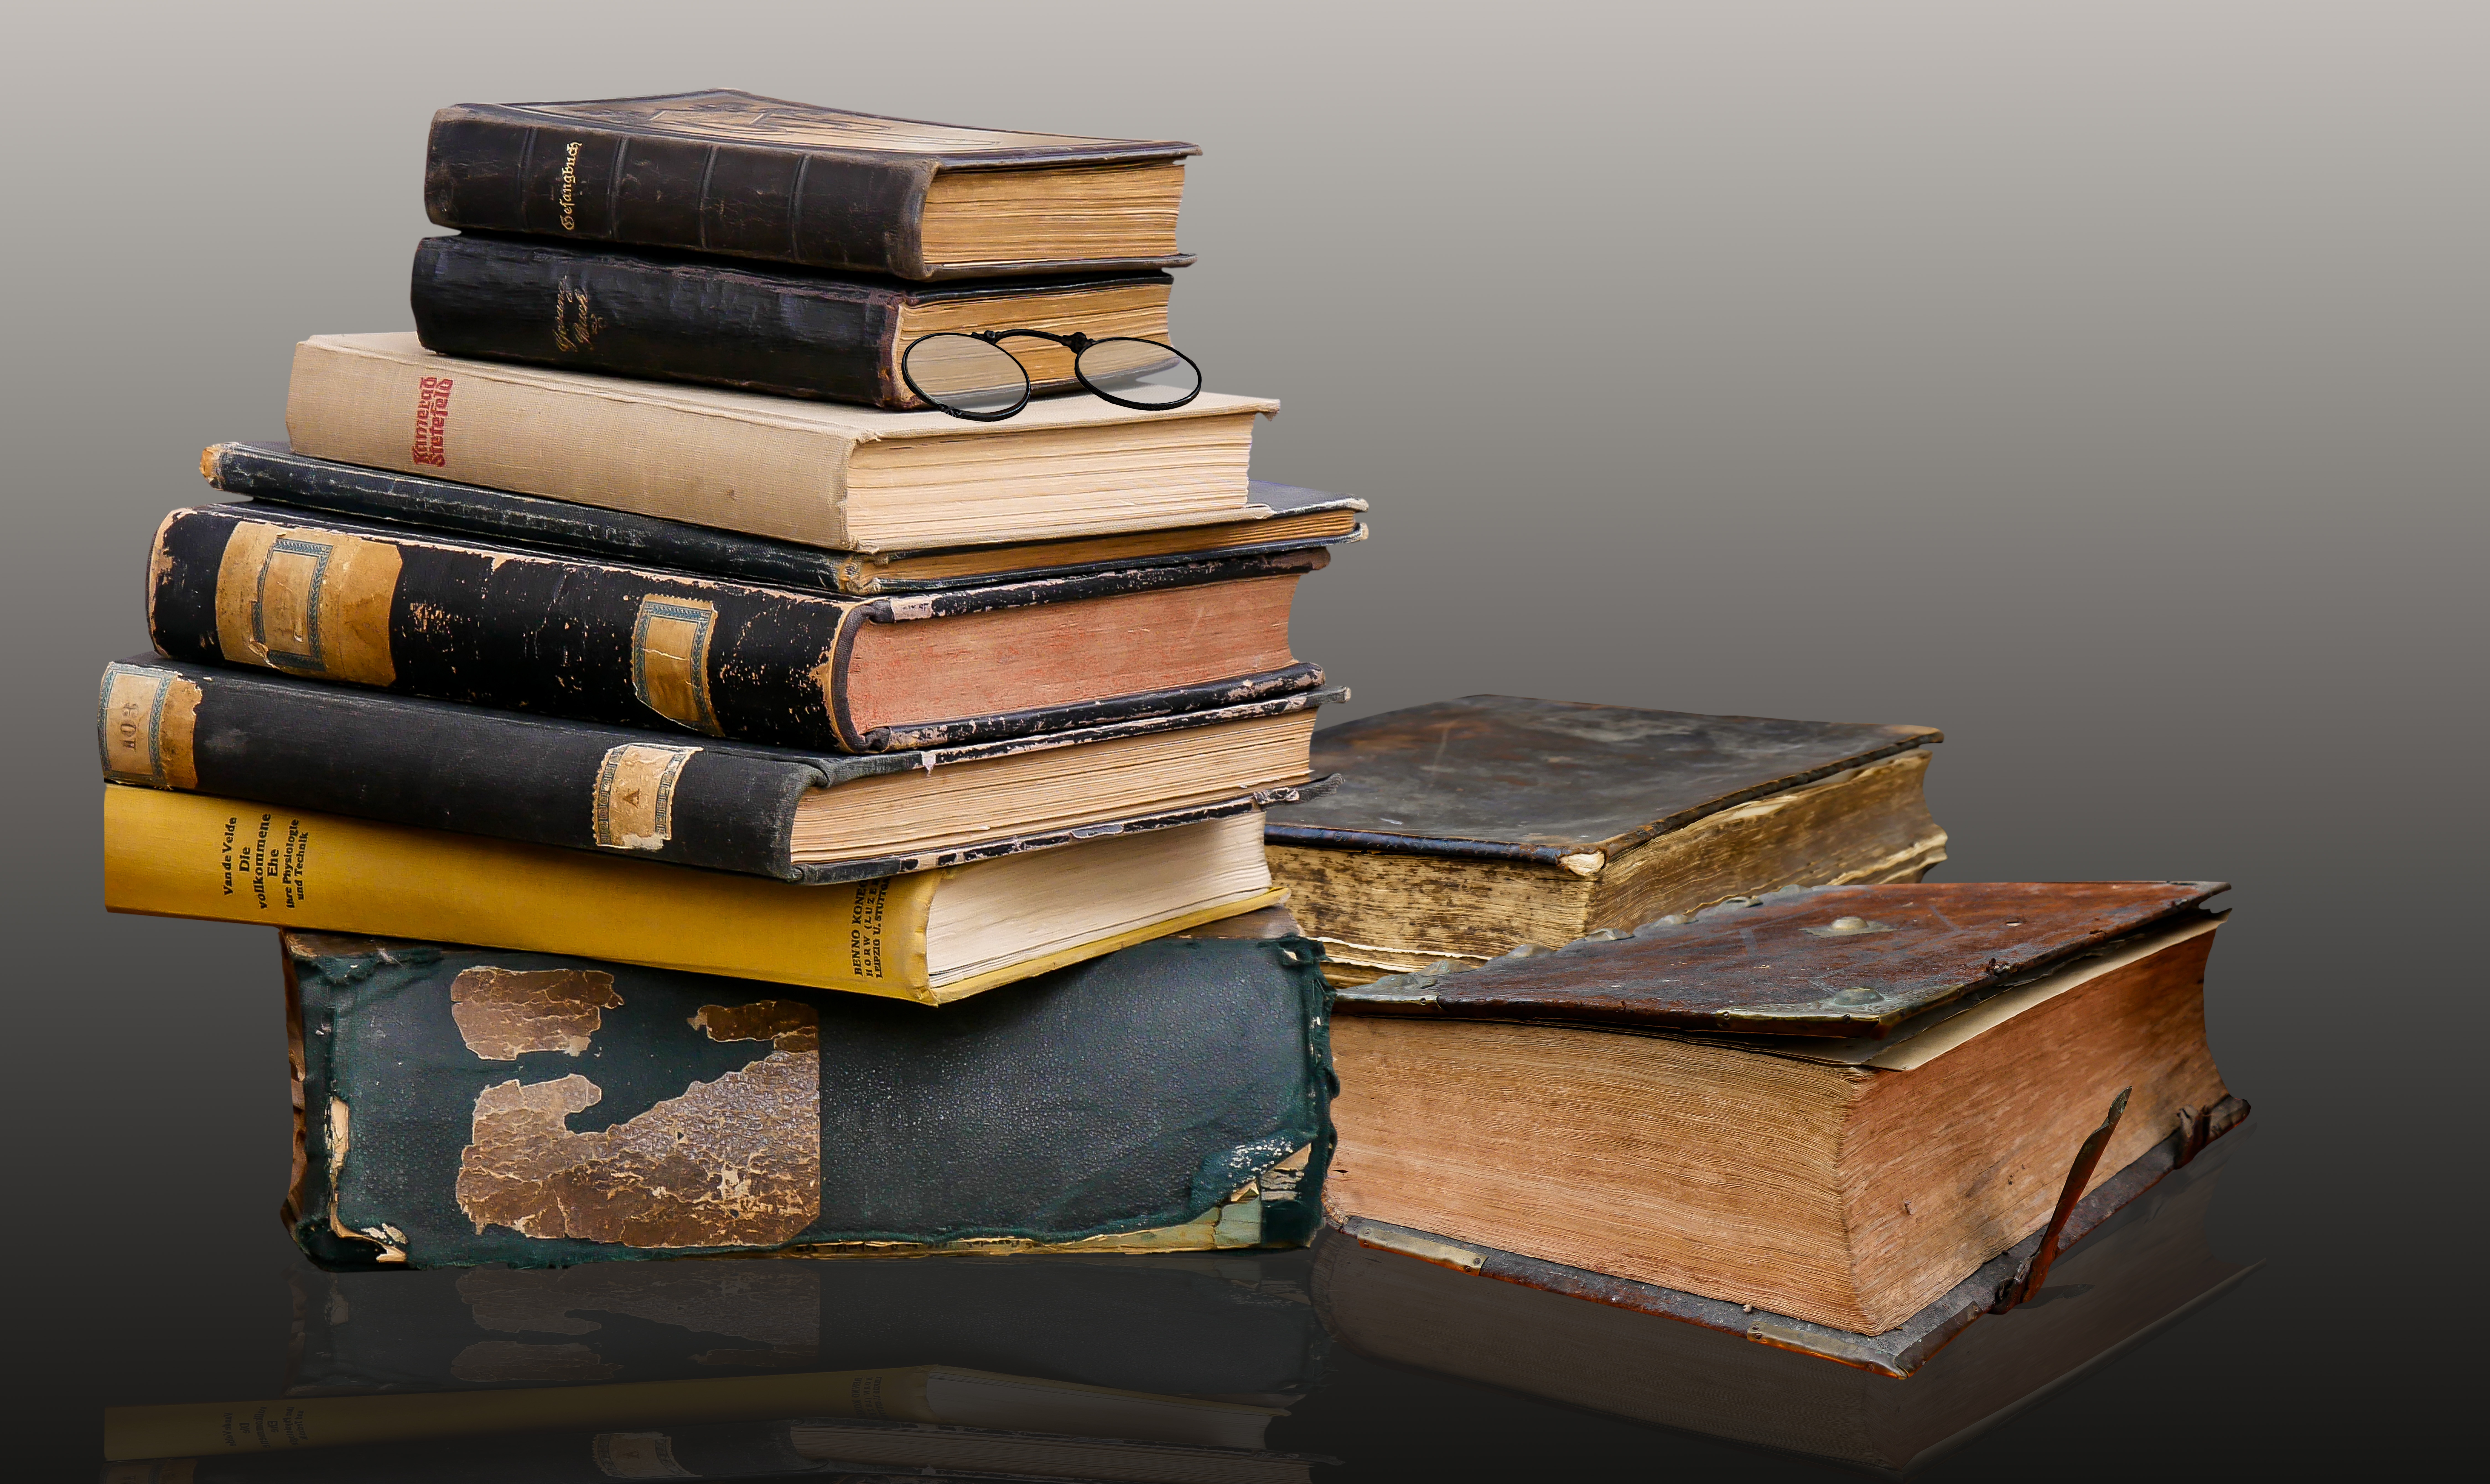
book, read, wood, antique, old, money, stack, furniture, old book, education, spine, cash, art, worn, literature, study, books, glasses, school, learn, historically, used, know, old books, man made object